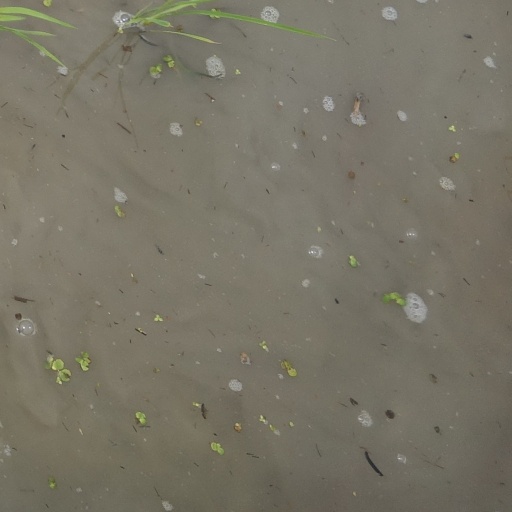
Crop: rice